Cheryl Derricotte

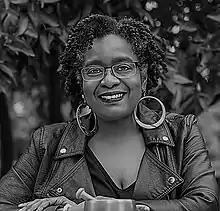
Derricotte

Cheryl Patrice Derricotte is an American visual artist working mostly with glass and paper. She lives and works in San Francisco, California.